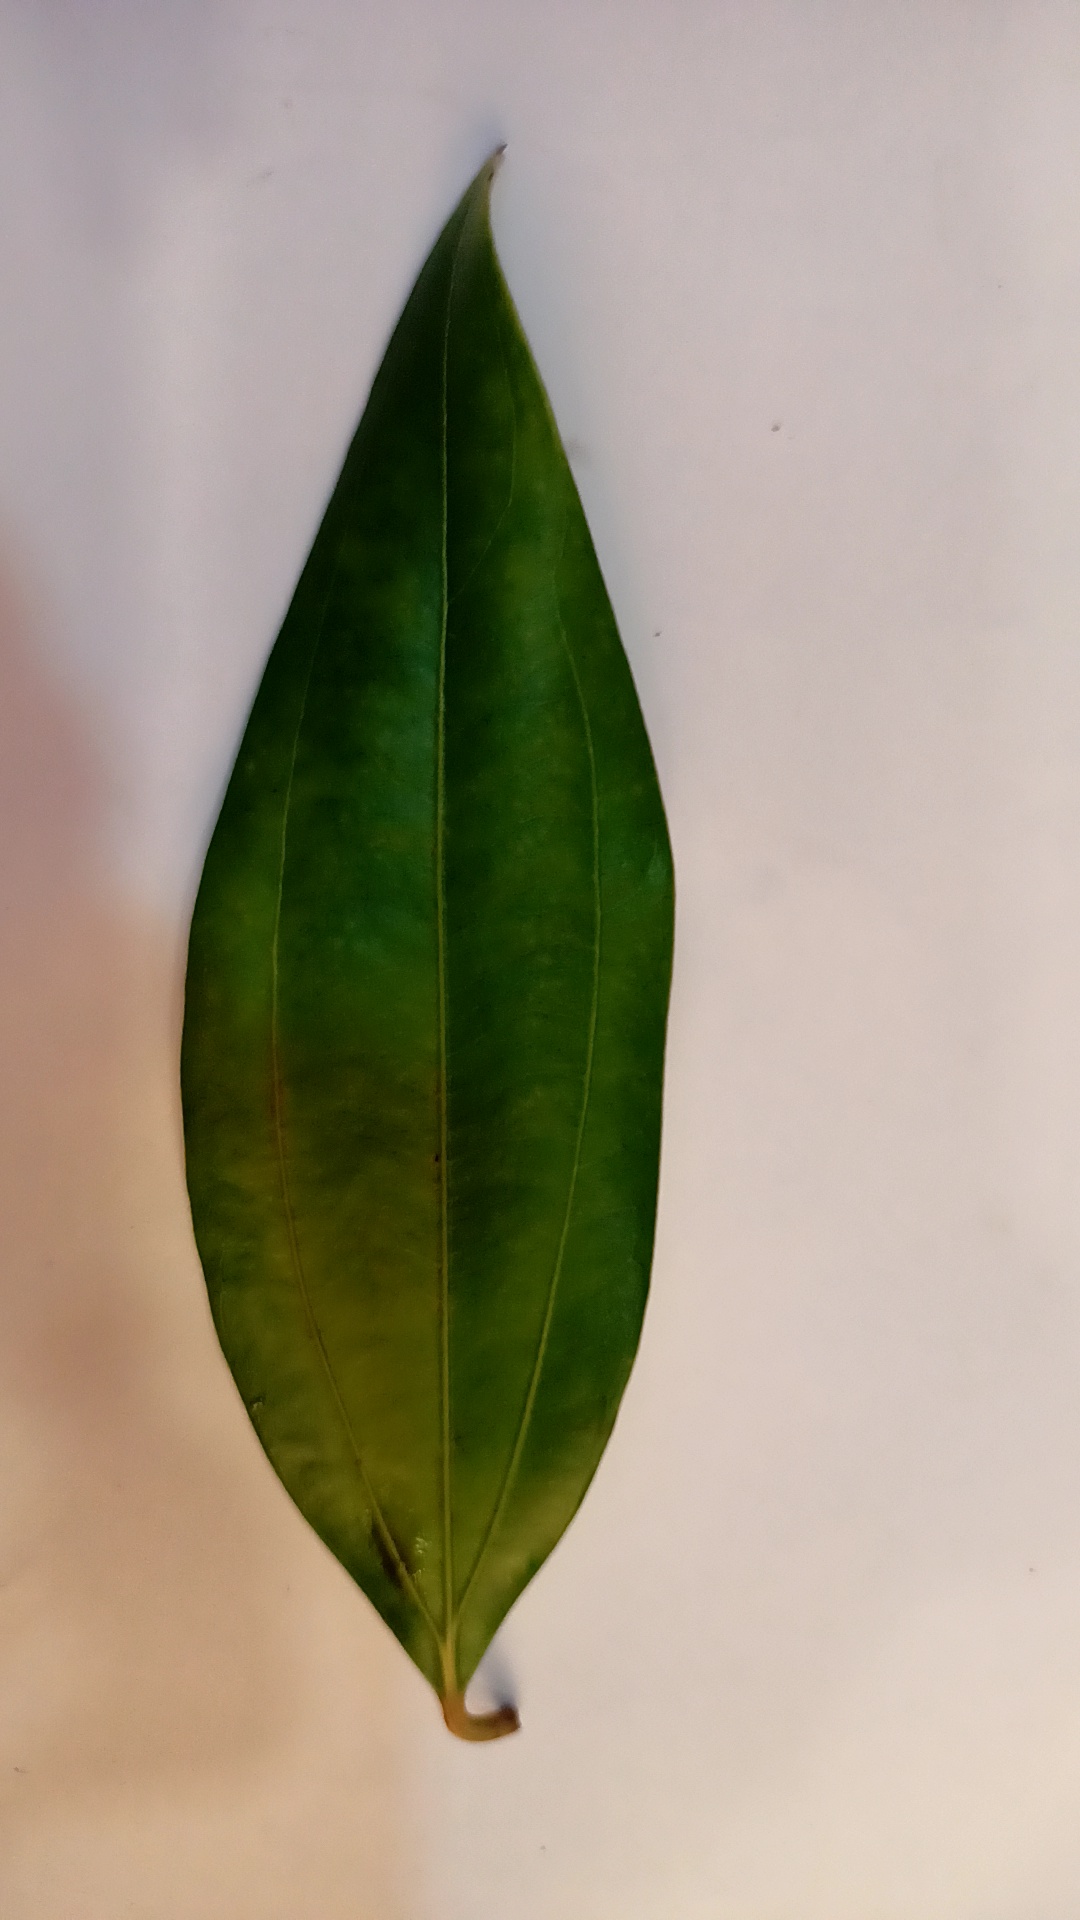
Label: Healthy